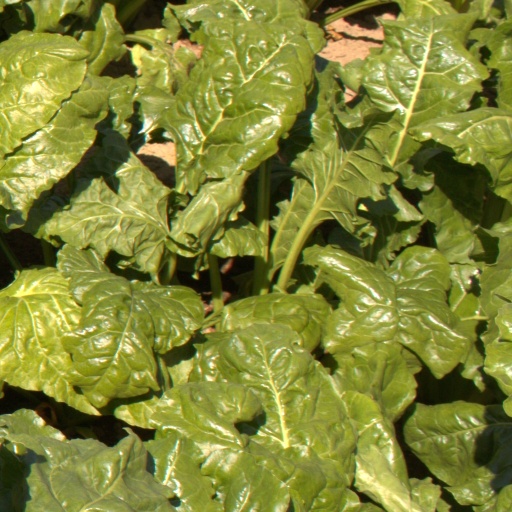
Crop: sugar beet